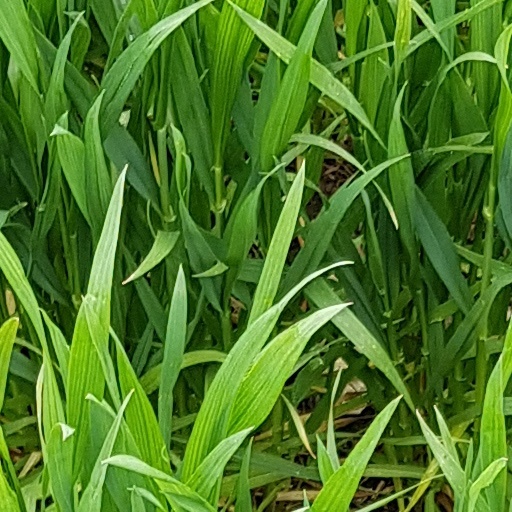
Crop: wheat